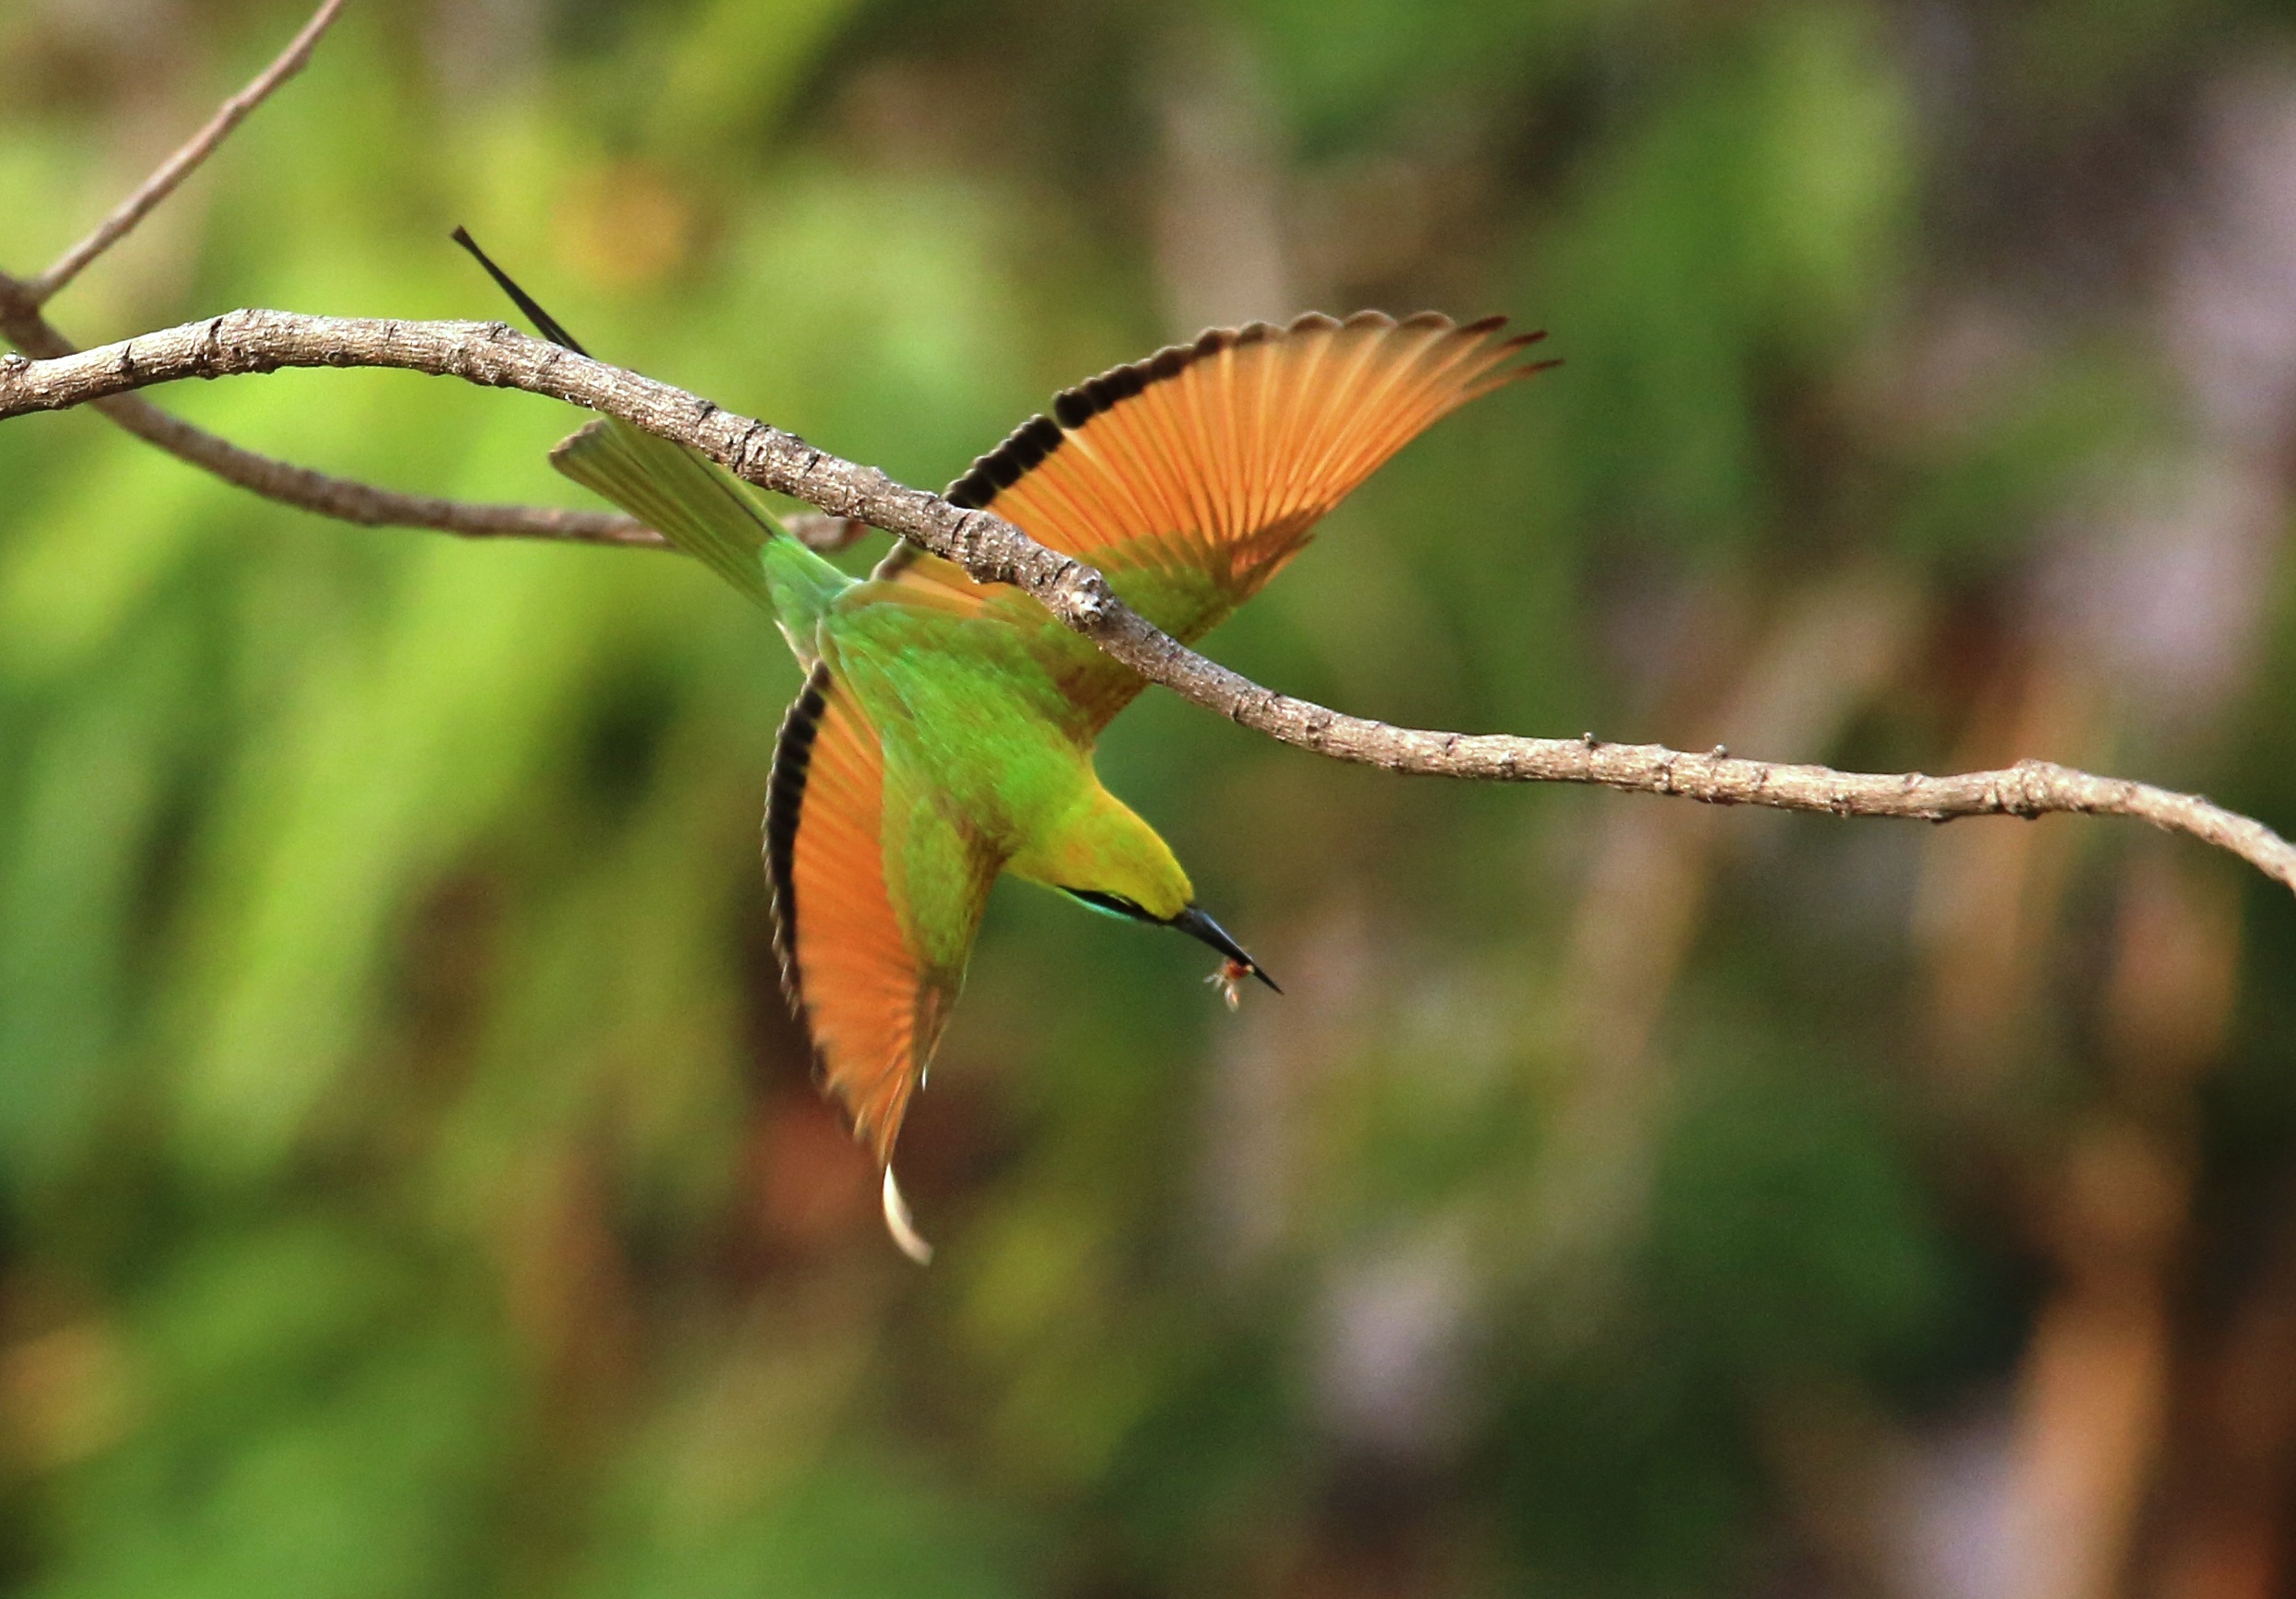
nature, branch, prairie, leaf, flower, animal, fly, wildlife, wild, beak, insect, flight, natural, butterfly, colorful, flora, feather, fauna, invertebrate, close up, wings, nectar, macro photography, green bee eater, flying green bee, plant stem, moths and butterflies